Mithila State Movement

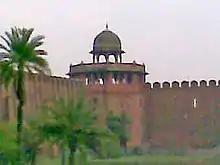
Darbhanga Raj Fort of Mithila

In 1921, Maharaja Rameshwar Singh of Darbhanga Raj raised the demand for a separate state of Mithila based on the concept of creating “a series of self-governing provinces and principalities federated by one central government.” In 1936, Odisha was separated from Bihar, but the demand of a separate Mithila state remained ignored.